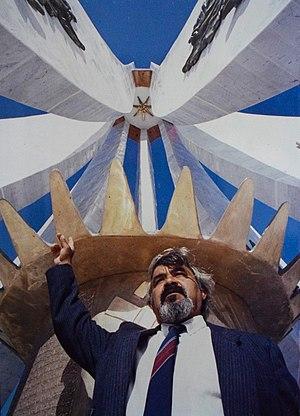
- Monument national de la Kasbah, l'artiste sculpteur Abdelfattah Boussetta. العربية: .المعلم الوطني بساحة القصبة للفنان عبد الفتاح بوستة
Le Monument national de la Kasbah, plus simplement appelé Monument national, est un monument commémoratif et symbole de nombreux événements en Tunisie. Il est situé au centre de la place de la Kasbah à Tunis, en face de l'hôtel de ville.
Abdelfattah Boussetta, né le 25 janvier 1947 à Ksar Hellal, est un sculpteur et peintre tunisien.